Nao Kakuta

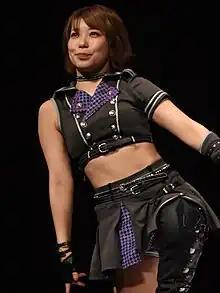
Kakuta in May 2023

is a Japanese retired professional wrestler, known for her time with Tokyo Joshi Pro-Wrestling (TJPW) where she a former Princess Tag Team Champions alongside Hikari Noa and her tenure with Actwres girl'Z.